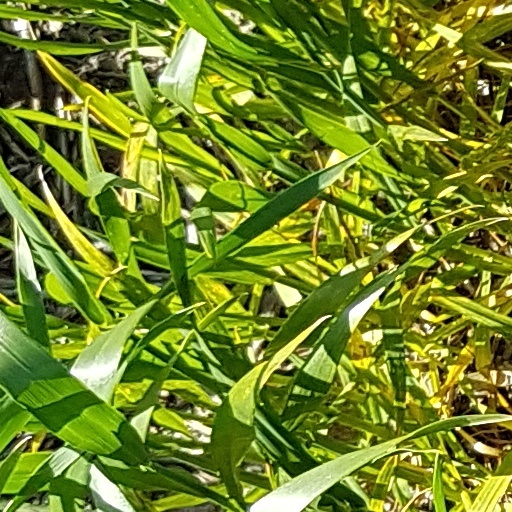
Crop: wheat